Kanowit

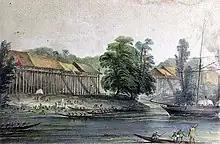
HEICS Phlegethon visits Kanowit on 29 Jun 1846

In 1846, Phlegethon ship commanded by Captain Rodney Mundy and James Brooke sail up the Rajang River to combat Dayak piracy that frequently threatened the borders of Sarawak (Kuching area). On 29 June, Rodney and James arrived at Kanowit and their first contact with the "Kanowit" people there was peaceful. In 1851, Fort Emma was built by the Brookes although Kanowit was still under the control of Bruneian empire. The fort was named after the sister of James Brooke, Emma Brooke. Emma Brooke was also the mother of the second Rajah of Sarawak, Charles Anthony Brooke. In 1853, James Brooke was able to take over Rajang River and its surrounding settlements from the Brunei Sultanate. Fort Emma offered protection against Dayak piracy along the Rajang River. Therefore, Hokkien Chinese from Singapore and Fujian province of China came to settle in Kanowit during the 1870s, while Sibu was still a small Malay village at that time. Chinese traders from Singapore brought clothes, jars, salt, and other daily necessities in exchange for rattan, hides of wild cattle, camphor, rhinoceros horns, and monkeys gall stones. The Cantonese people later arrived in the 1880s. They were involved in timber exports. The Fuzhounese arrived here from Sibu in 1910. Besides, Malay villages also established just immediate south to the fort. In 1883, Father Edmund Dunn of St Joseph College, Mill Hill, England, established the first Roman Catholic Mission headquarters at Kanowit. The missionary at that time worked almost exclusively amongst the Iban people In 1885, St Francis Xavier Church was built. The church was demolished in 1967 to pave the way for new modern building construction. Later a mission hospital and a primary school was built. A boat to bring emergency cases to Sibu was provided.